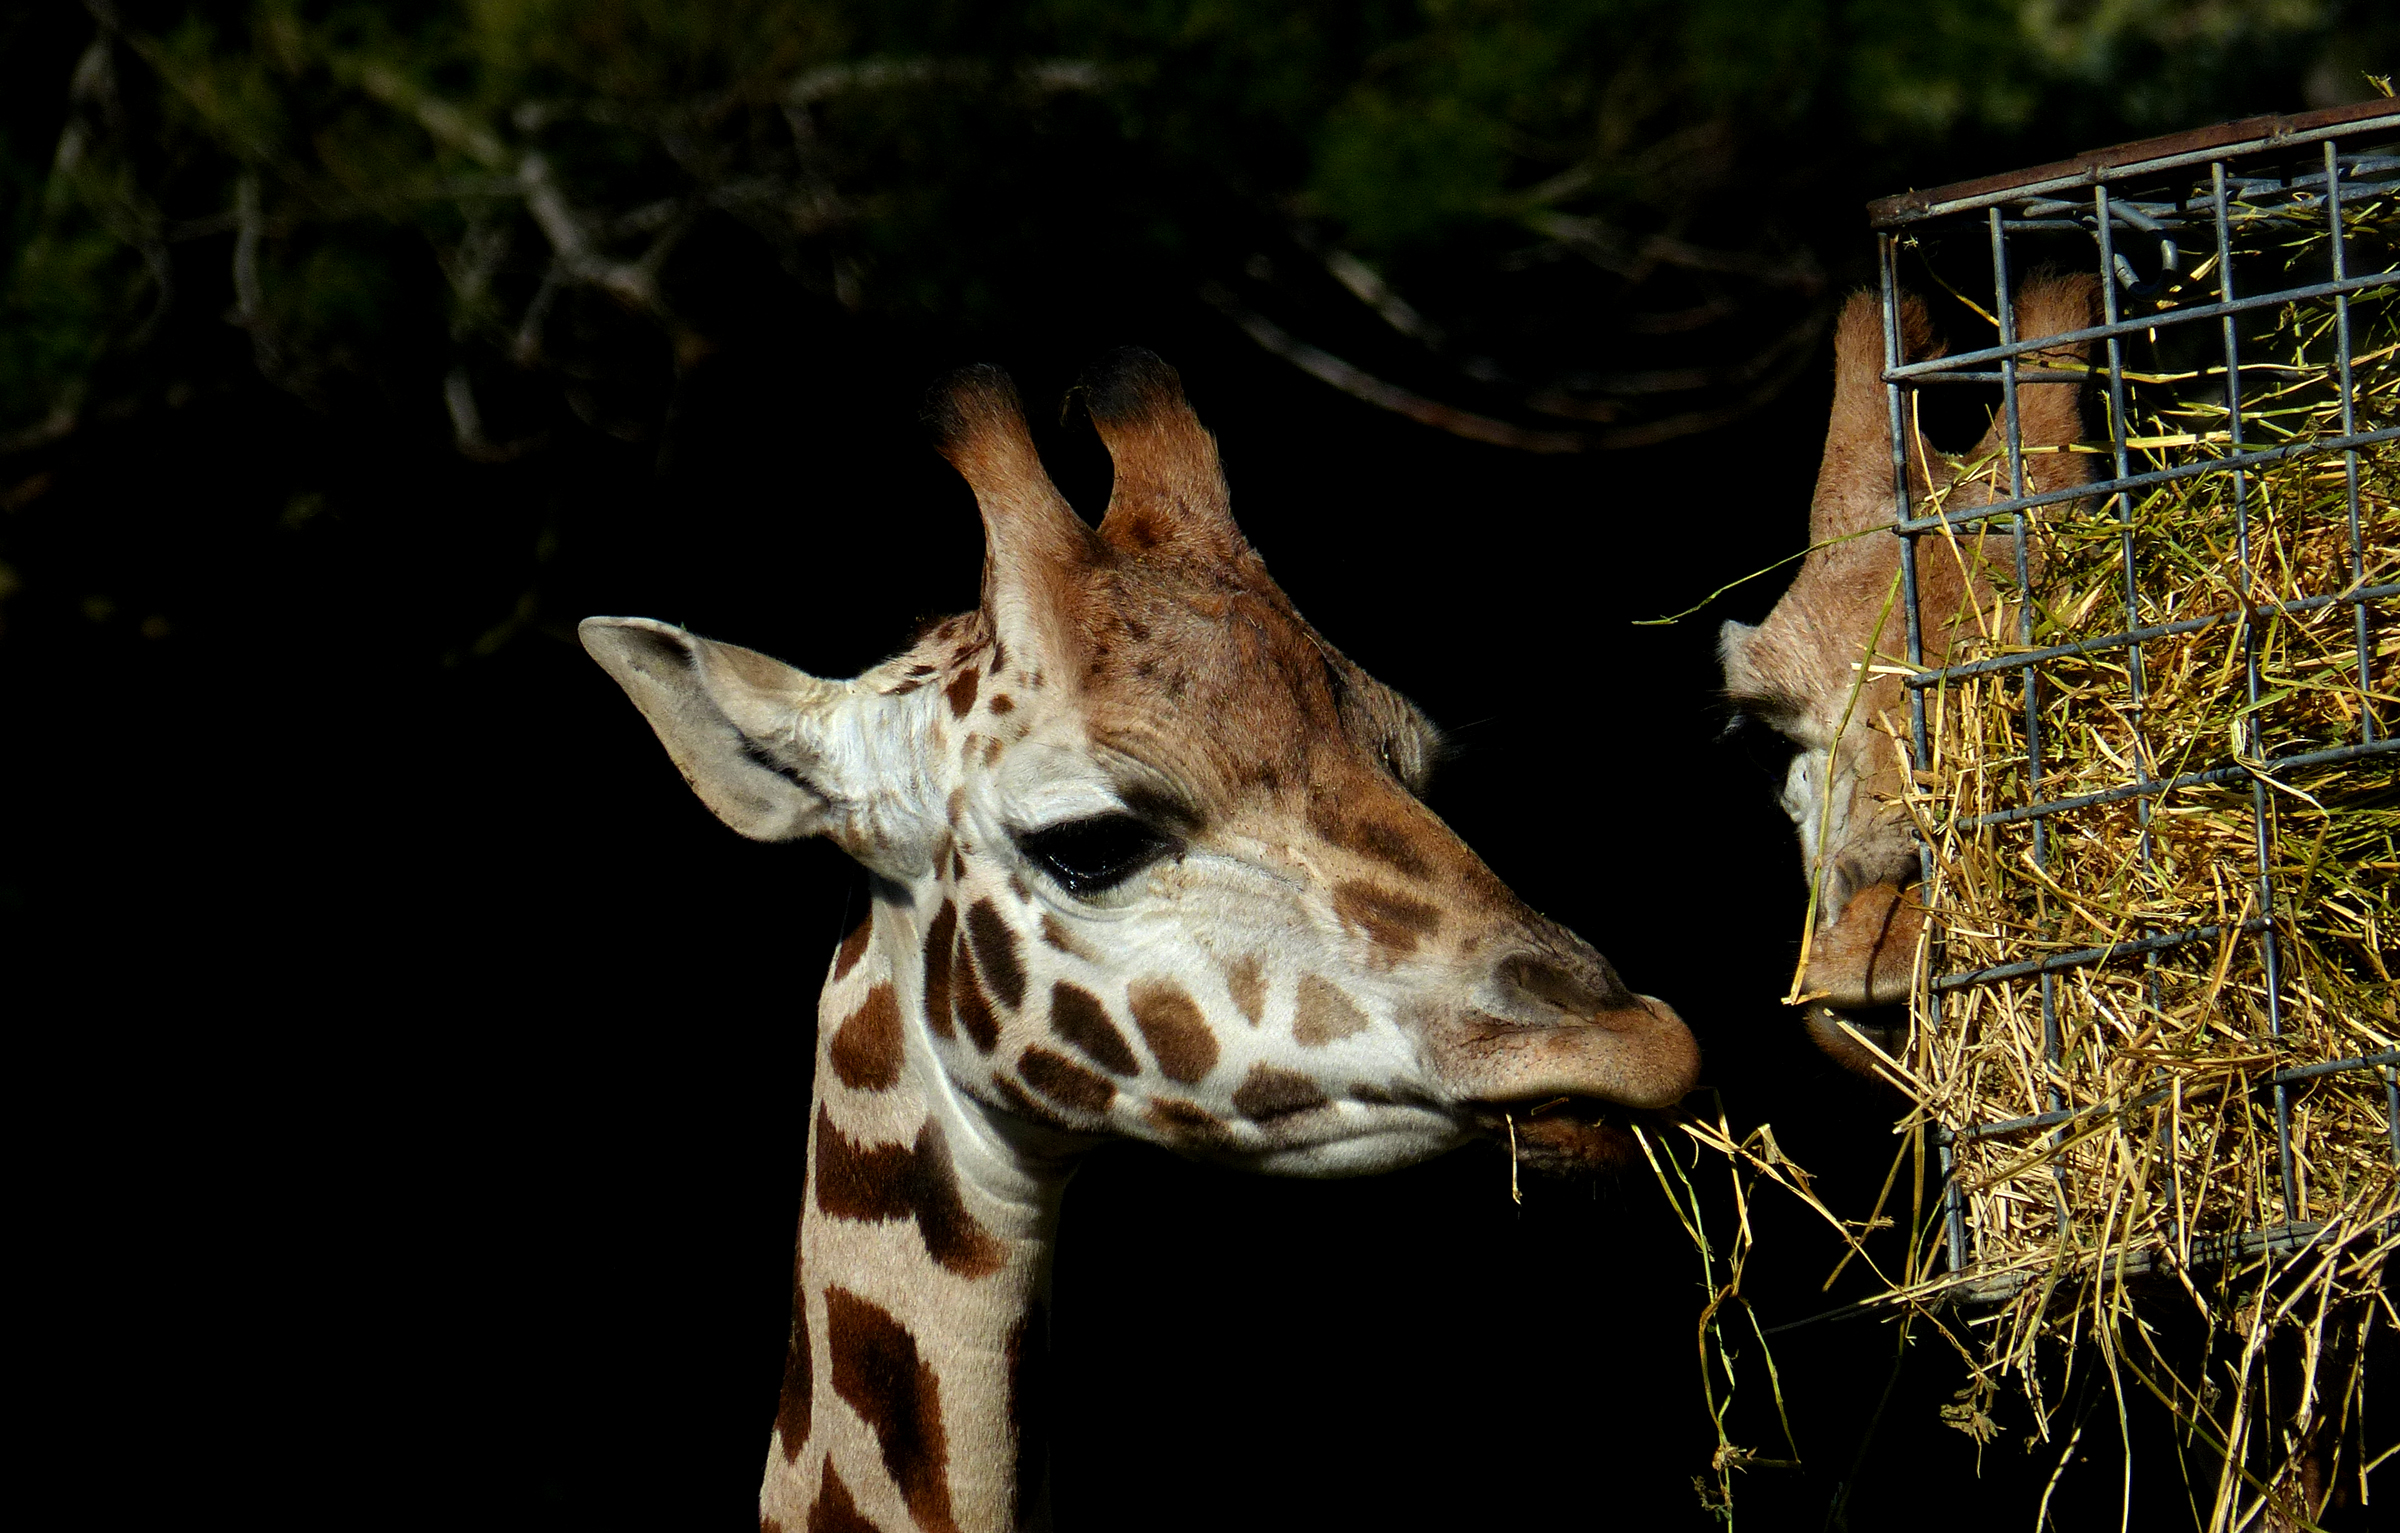
nature, wildlife, zoo, mammal, fauna, giraffe, feeding, animals, vertebrate, panasonicdmcfz200, oranapark, giraffidae